Pennsylvania Interscholastic Athletic Association

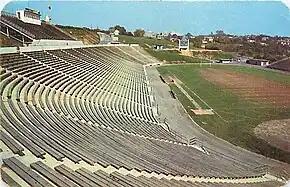
J. Birney Crum Stadium in Allentown, the largest high school stadium in the Mid-Atlantic United States and the home football field for three Allentown-based PIAA high school football teams, Allen High School, Allentown Central Catholic High School, and Dieruff High School

The PIAA sponsors 16 boys' sports and 16 girls' sports. However, the PIAA only sponsors state championships for 12 boys' sports and 12 girls' sports. The following is a list of PIAA sponsored sports championships.